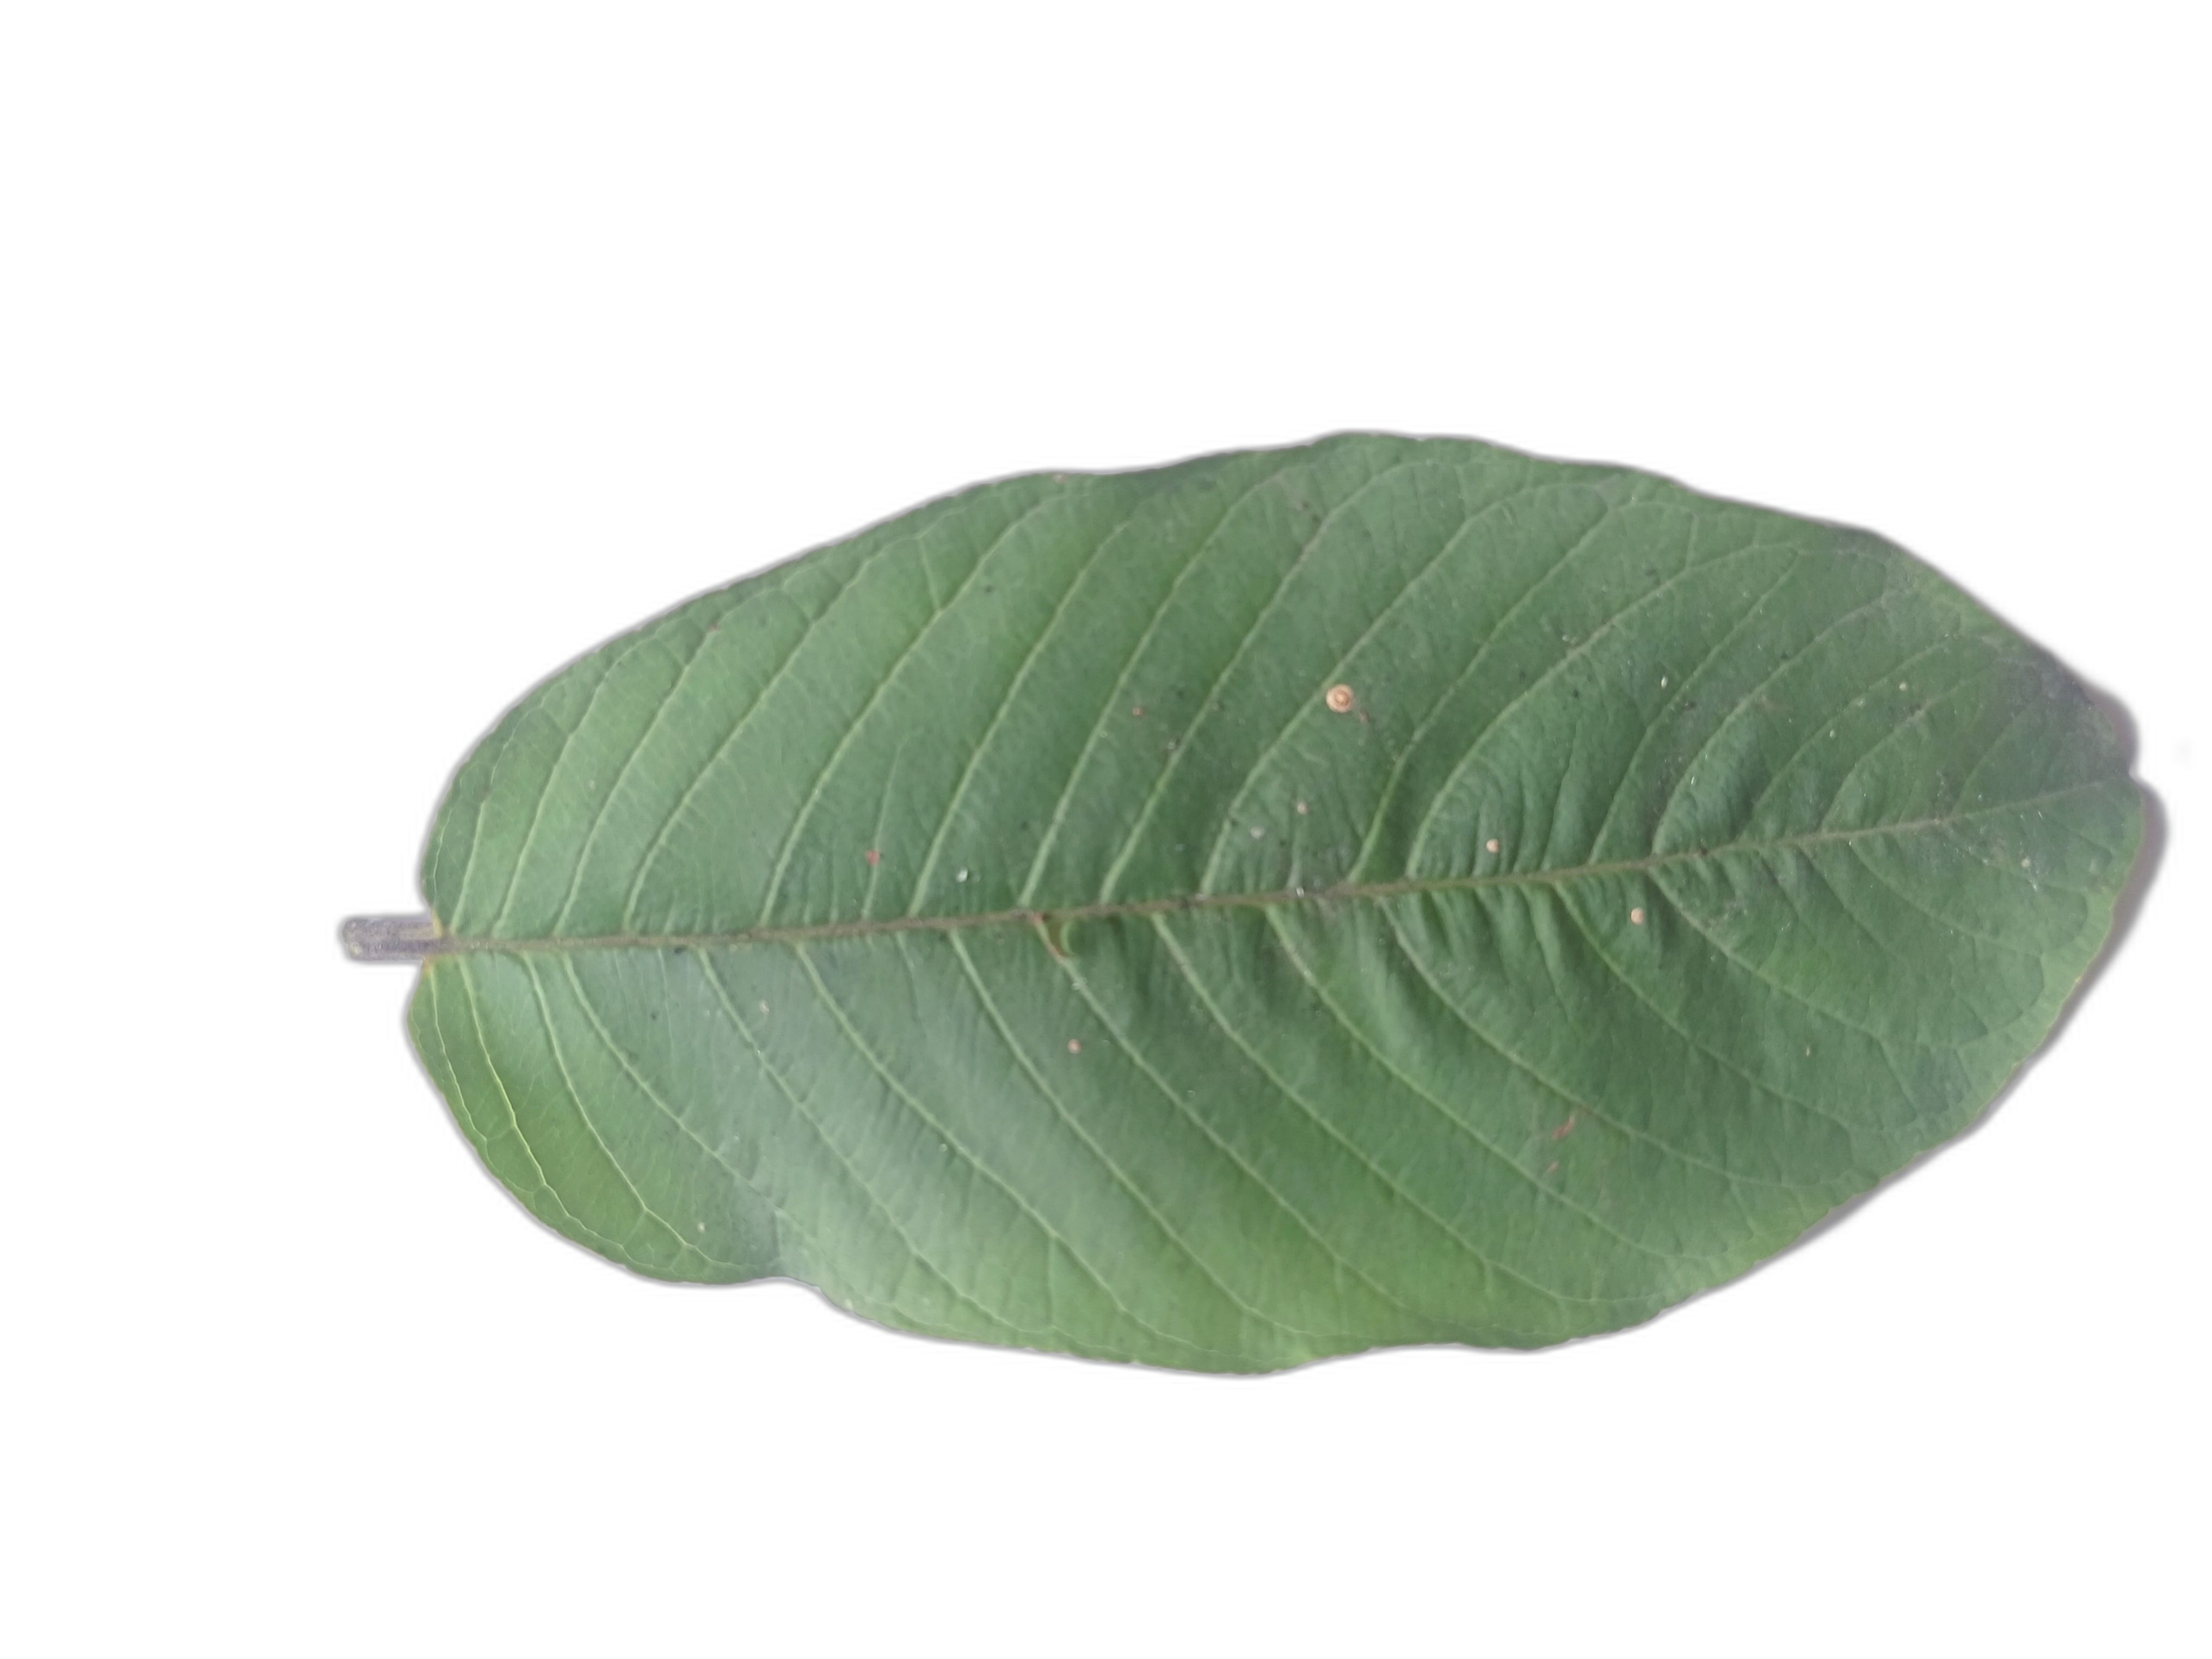
Plant part: leaf
Disease: Healthy